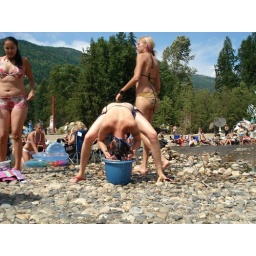
Washing my hair in river water